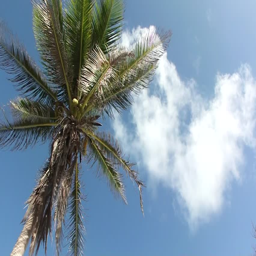
palm tree on a blue sky